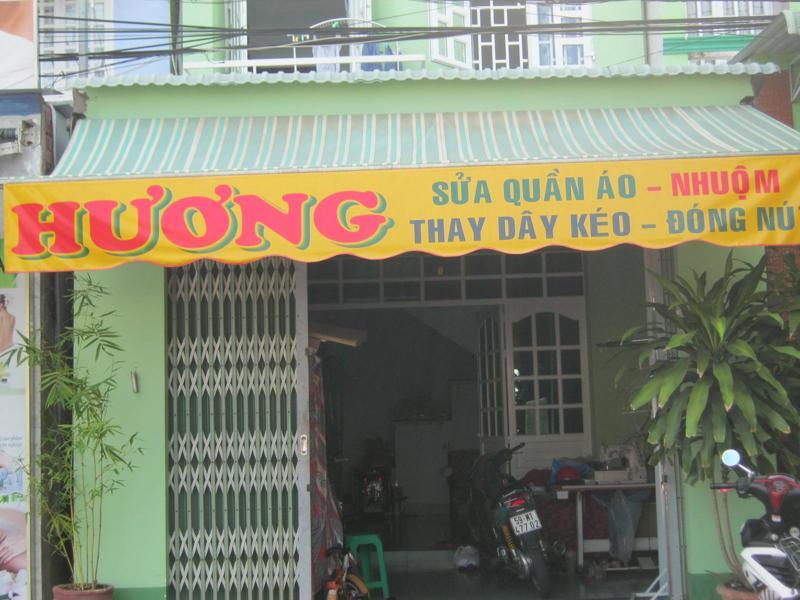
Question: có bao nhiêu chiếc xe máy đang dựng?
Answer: có hai chiếc